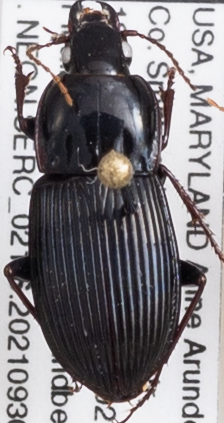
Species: Pterostichus (Abacidus) sp.
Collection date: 2021-09-30
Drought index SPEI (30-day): -0.184
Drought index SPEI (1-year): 0.738
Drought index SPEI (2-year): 1.45